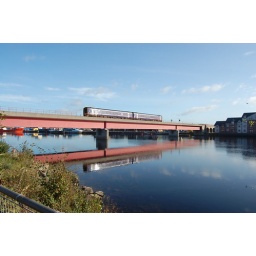
A train crossing the river ness in Inverness on a beautiful autumn day